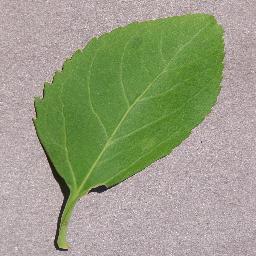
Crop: cherry
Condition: (including_sour)_healthy